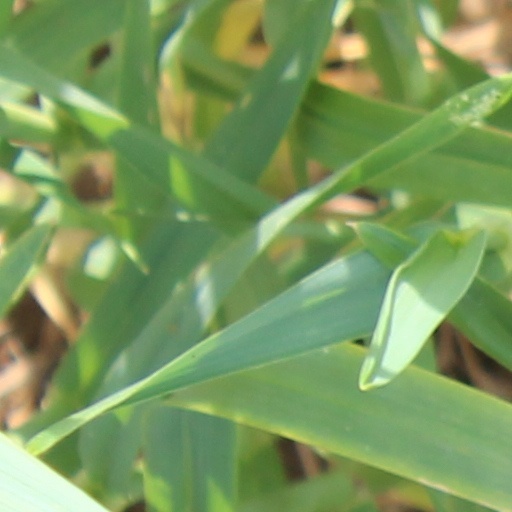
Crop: wheat